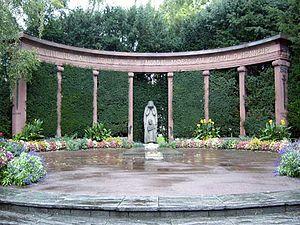
Monuments des morts de Saint-Louis dans le Haut-Rhin qui se trouve près de la gare de Saint-Louis.
Les monuments aux morts de Saint-Louis sont constitués par trois édifices. Un est situé au centre-ville, un autre à Bourgfelden et un dernier à Neuweg.